Bereshit (parashah)

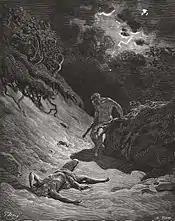
Death of Abel (engraving by Gustave Doré from the 1865 "La Sainte Bible")

In the continuation of the reading in chapter 4, Eve bore Cain and Abel, who became a farmer and a shepherd respectively. Cain brought God an offering from the fruit of the soil, and Abel brought the choicest of the firstlings of his flock. God paid heed to Abel and his offering, but not to Cain and his, distressing Cain. God asked Cain why he was distressed, because he had free will, and if he acted righteously, he would be happy, but if he did not, sin crouched at the door. Cain spoke to Abel, and when they were in the field, Cain killed Abel. When God asked Cain where his brother was, Cain replied that he did not know, asking if he was his brother's keeper. God asked Cain what he had done, as his brother's blood cried out to God from the ground. God cursed Cain to fail at farming and to become a ceaseless wanderer. Cain complained to God that his punishment was too great to bear, as anyone who met him might kill him. So God put a mark on Cain and promised to take sevenfold vengeance on anyone who would kill him. Cain left God's presence and settled in the land of Nod, east of Eden. Cain had a son, Enoch, and founded a city, and named it after Enoch. Enoch had a son Irad; and Irad had a son Mehujael; and Mehujael had a son Methushael; and Methushael had a son Lamech. The fourth reading ends here.